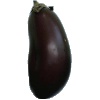
Label: eggplant